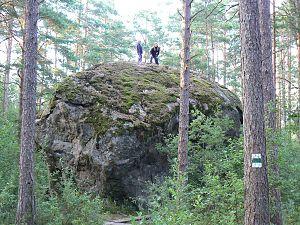
Le parc national de Lahemaa est situé au nord de l'Estonie, à 70 km à l'est de la capitale Tallinn par la Route nationale 1.